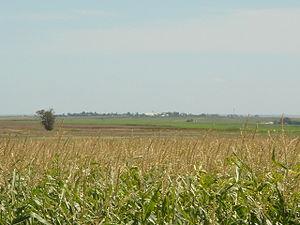
Le comté d'Ellis est un comté situé dans le nord-ouest de l'État du Kansas aux États-Unis. Le siège du comté est Hayes. Selon le recensement de 2006, sa population est de 26,926 habitants. Le comté a une superficie de 2 332 km², dont 2 331 km² de terre.